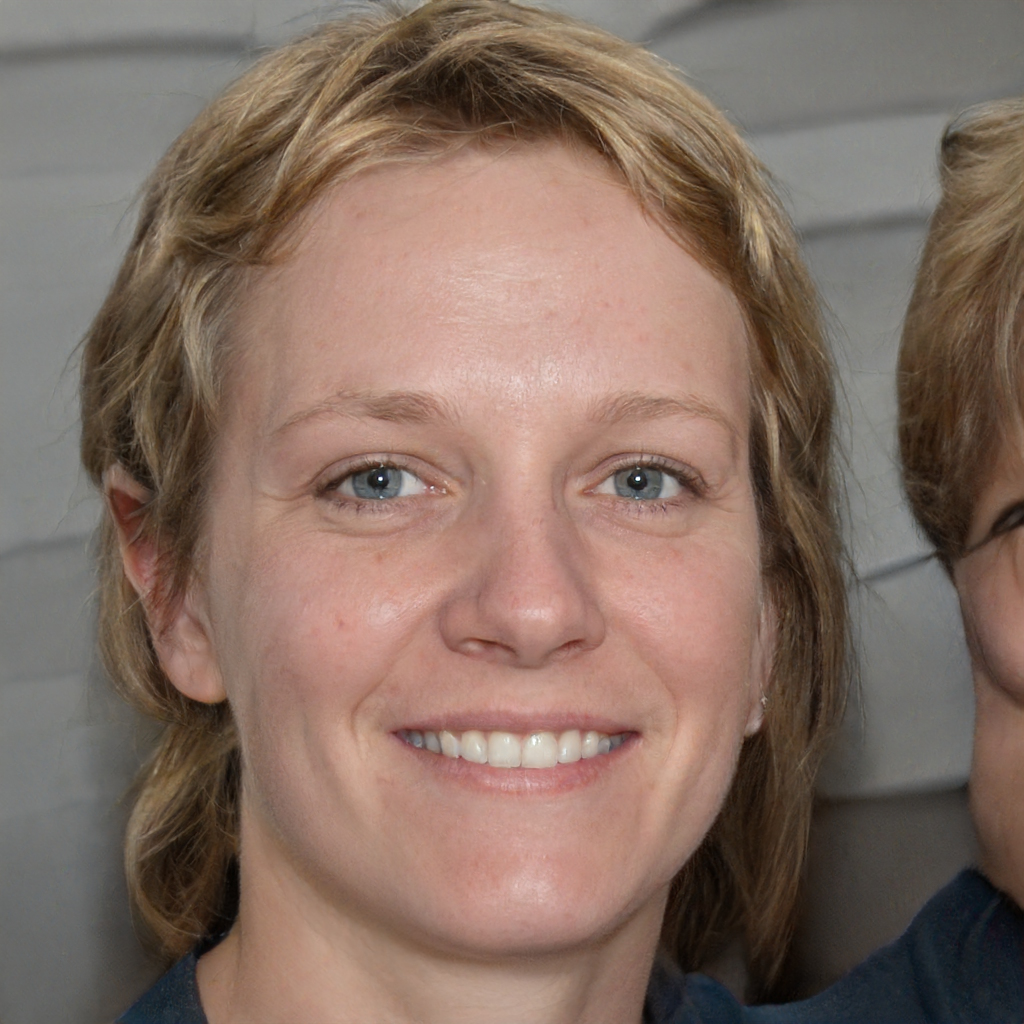
Label: Colored